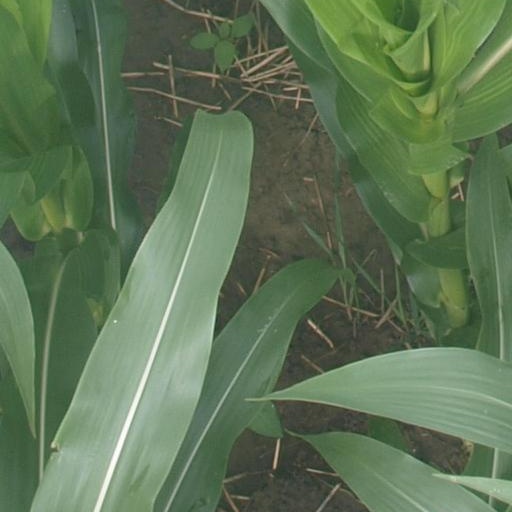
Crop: maize; corn